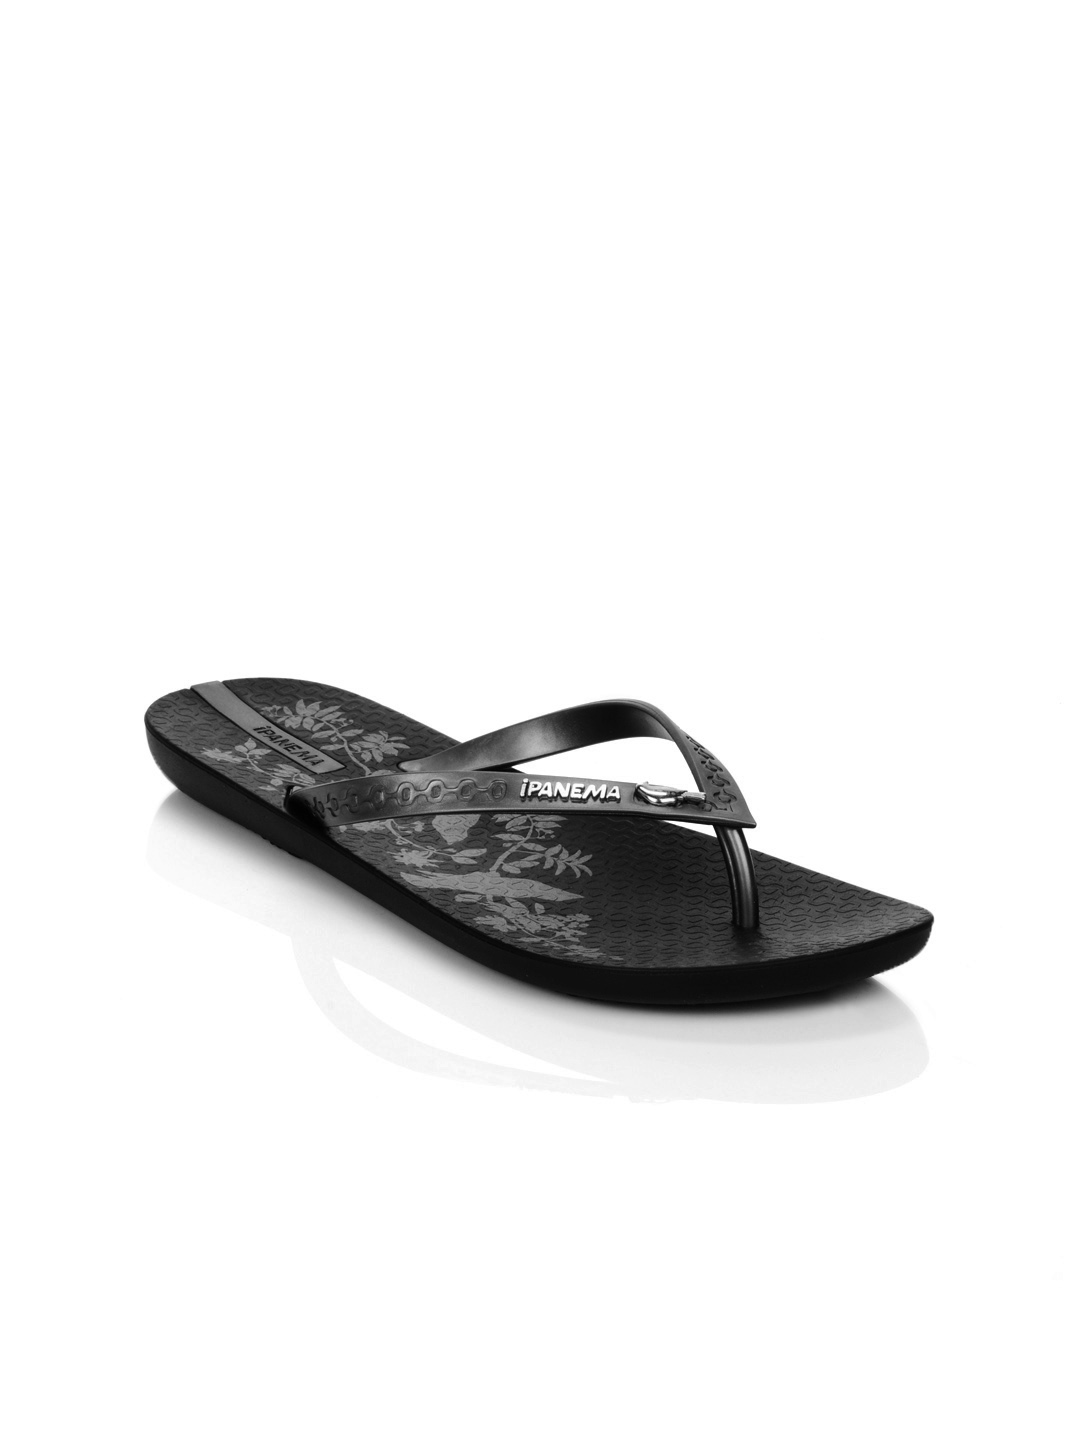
iPanema Women Temas Black Flip Flops
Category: Footwear / Flip Flops / Flip Flops
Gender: Women
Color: Black
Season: Winter 2012
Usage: Casual